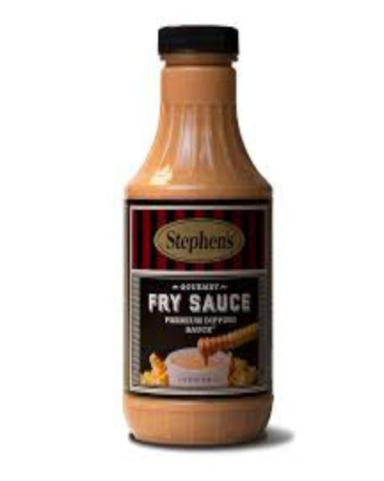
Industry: Food